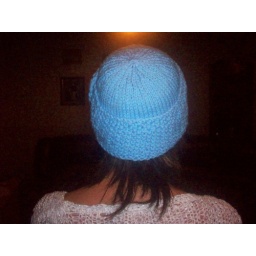
Robyns egg hat in blue